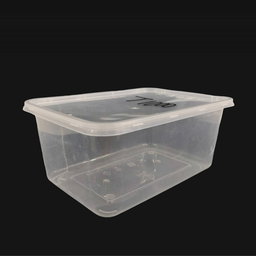
Label: plastic